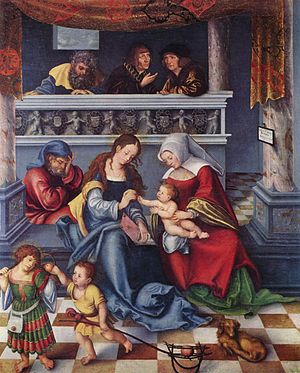
Städel / Samling / Renæssance
Städelsches Kunstinstitut und Städtische Galerie, i folkemunde: Städel, er et kunstmuseum i Frankfurt am Main, Tyskland. Museet har en af de mest omfangsrige og betydningsfulde samlinger i Tyskland.